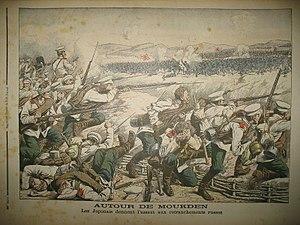
Bataille de Moukden, février-mars 1905.
La bataille de Mukden, ou de Moukden, selon l'orthographe française en usage, qui se déroula du 20 février au 10 mars 1905, fut la bataille terrestre décisive de la guerre russo-japonaise. Elle eut lieu à Moukden, aujourd'hui Shenyang, en Mandchourie et mit aux prises 276 000 soldats russes, sous les ordres du général Kouropatkine, et 270 000 soldats japonais sous les ordres du maréchal Ōyama Iwao.